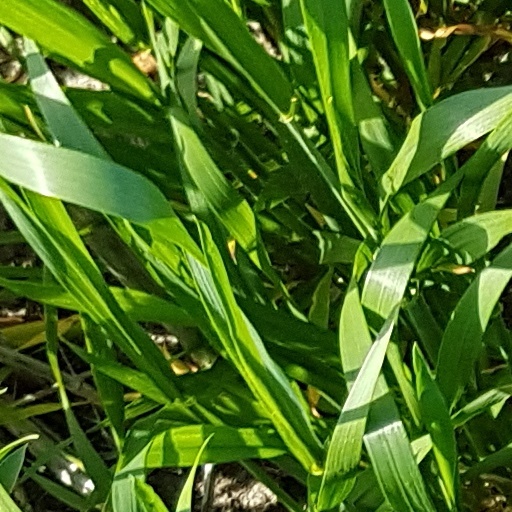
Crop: wheat